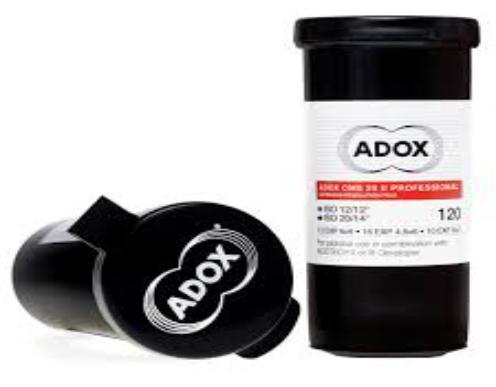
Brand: ADOX
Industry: Necessities